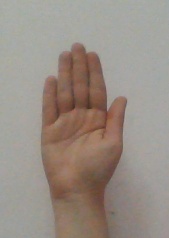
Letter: seen